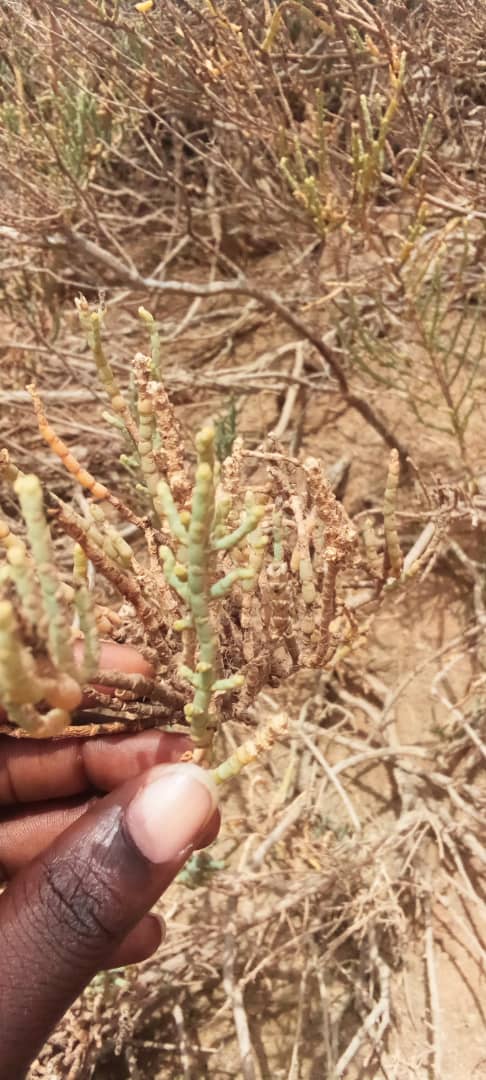
Fii ab àll la. Booy xool dangay séen lu mel ne ay garab yoo xame ne dañu mel ne lu wow ba nga xam ne melokaan wi sax dafa mel ne lu xaw a mboq. Am na tamit ku téye benn baaraam.